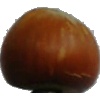
Label: Nut Forest 1